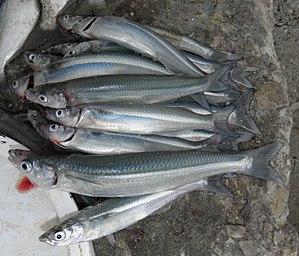
La province de Chubut est une province de l’Argentine, située en Patagonie, entre les 42ᵉ et 46ᵉ parallèles sud.